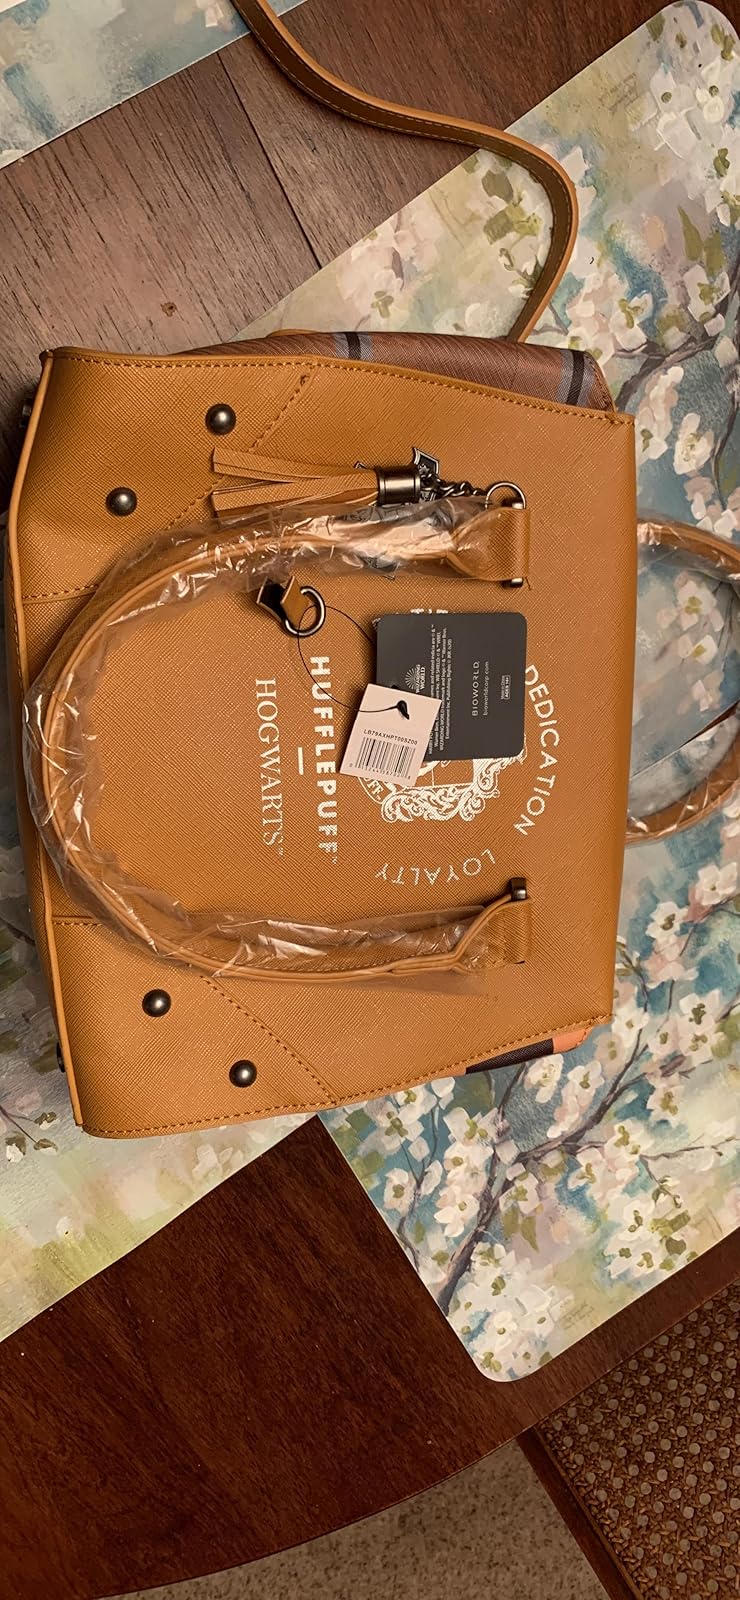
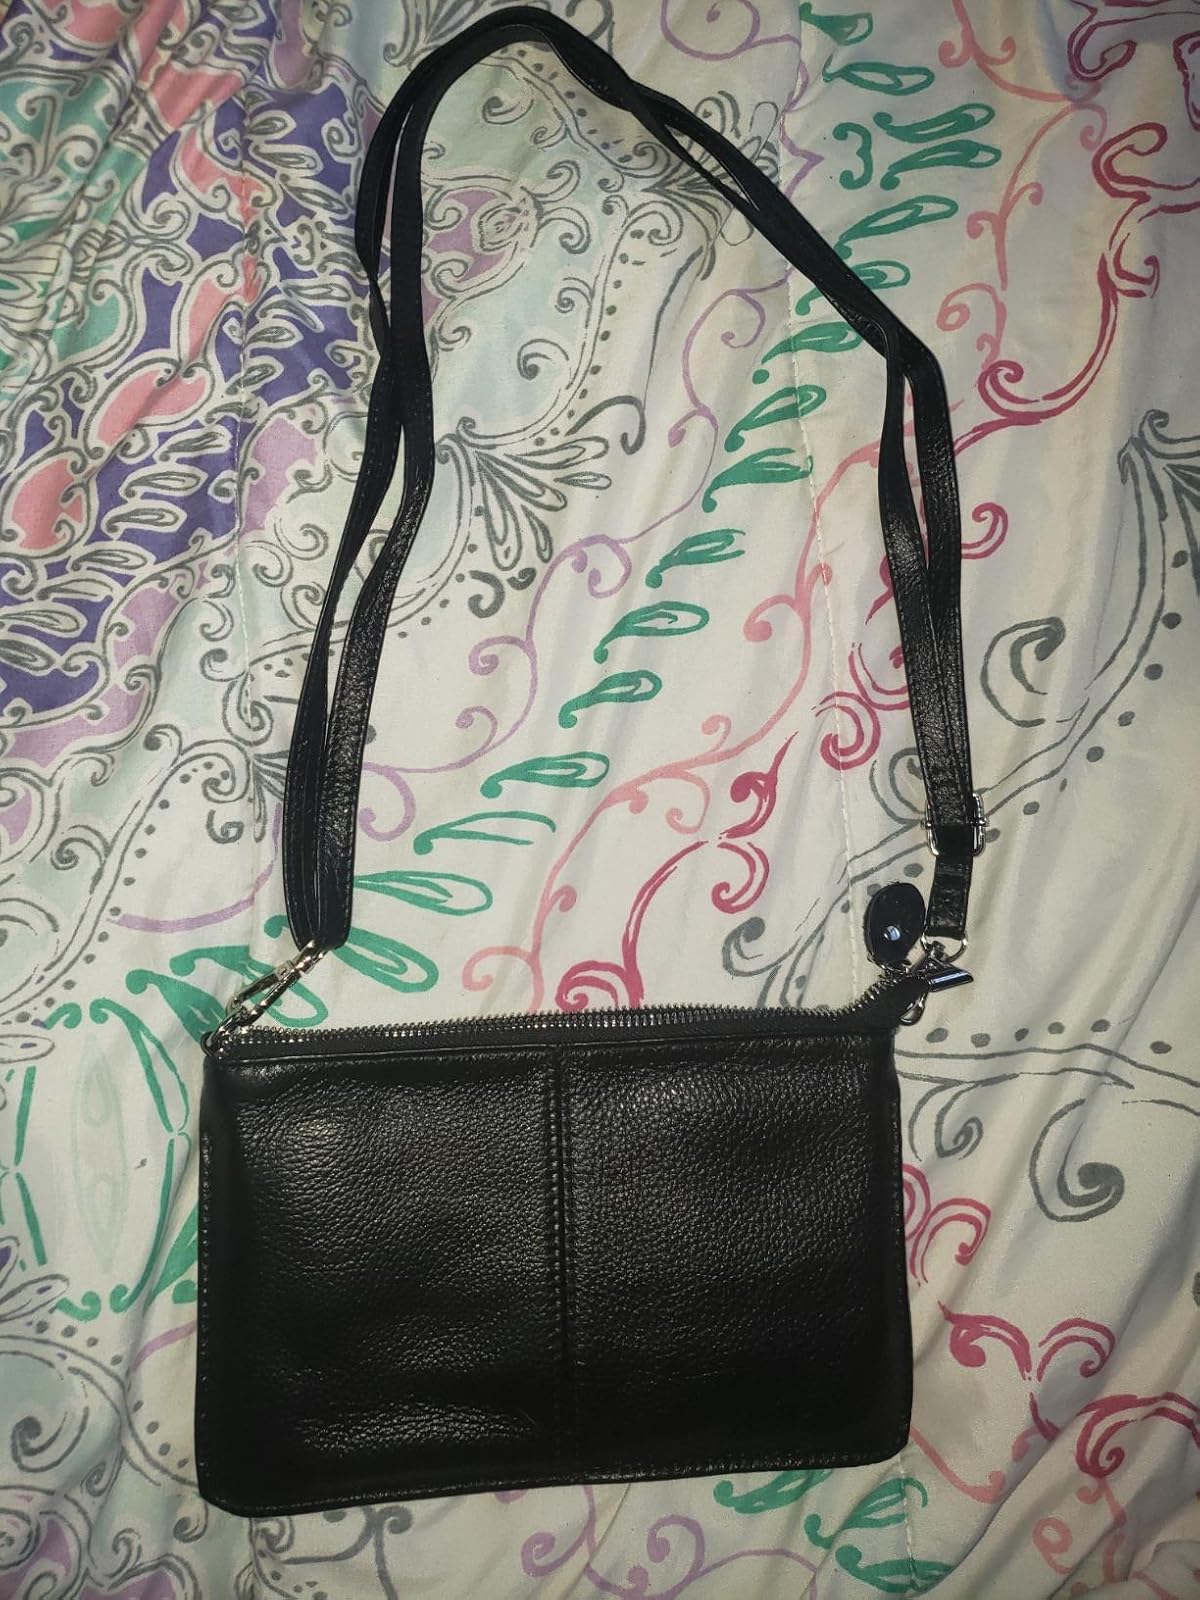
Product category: accessories_handbag
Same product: no